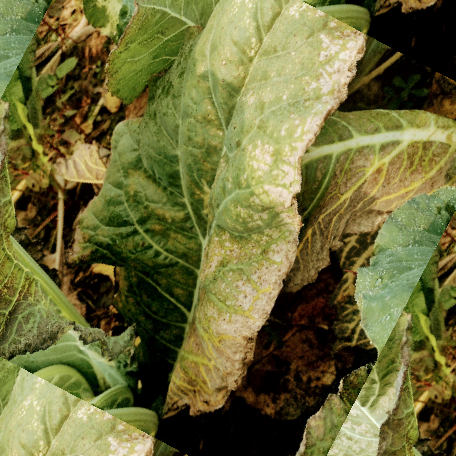
Label: Downy Mildew